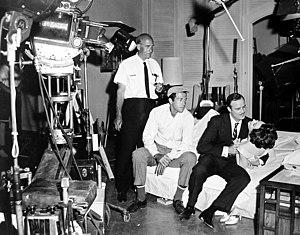
Le Vilain Américain est un film américain réalisé par George Englund, sorti en 1963.
Clifford Stine, né le 24 mars 1906 à Los Angeles, mort le 12 décembre 1986 à Pomona, est un directeur de la photographie et technicien des effets visuels américain, membre de l'ASC.